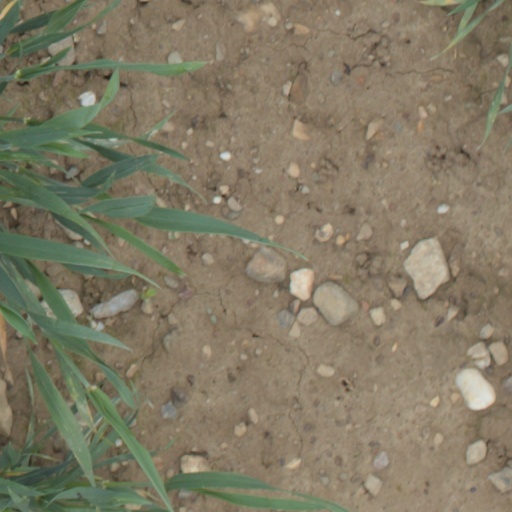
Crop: wheat